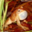
Label: frog